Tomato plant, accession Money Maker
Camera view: tilt-top (135 deg); turntable rotation: 120 degrees
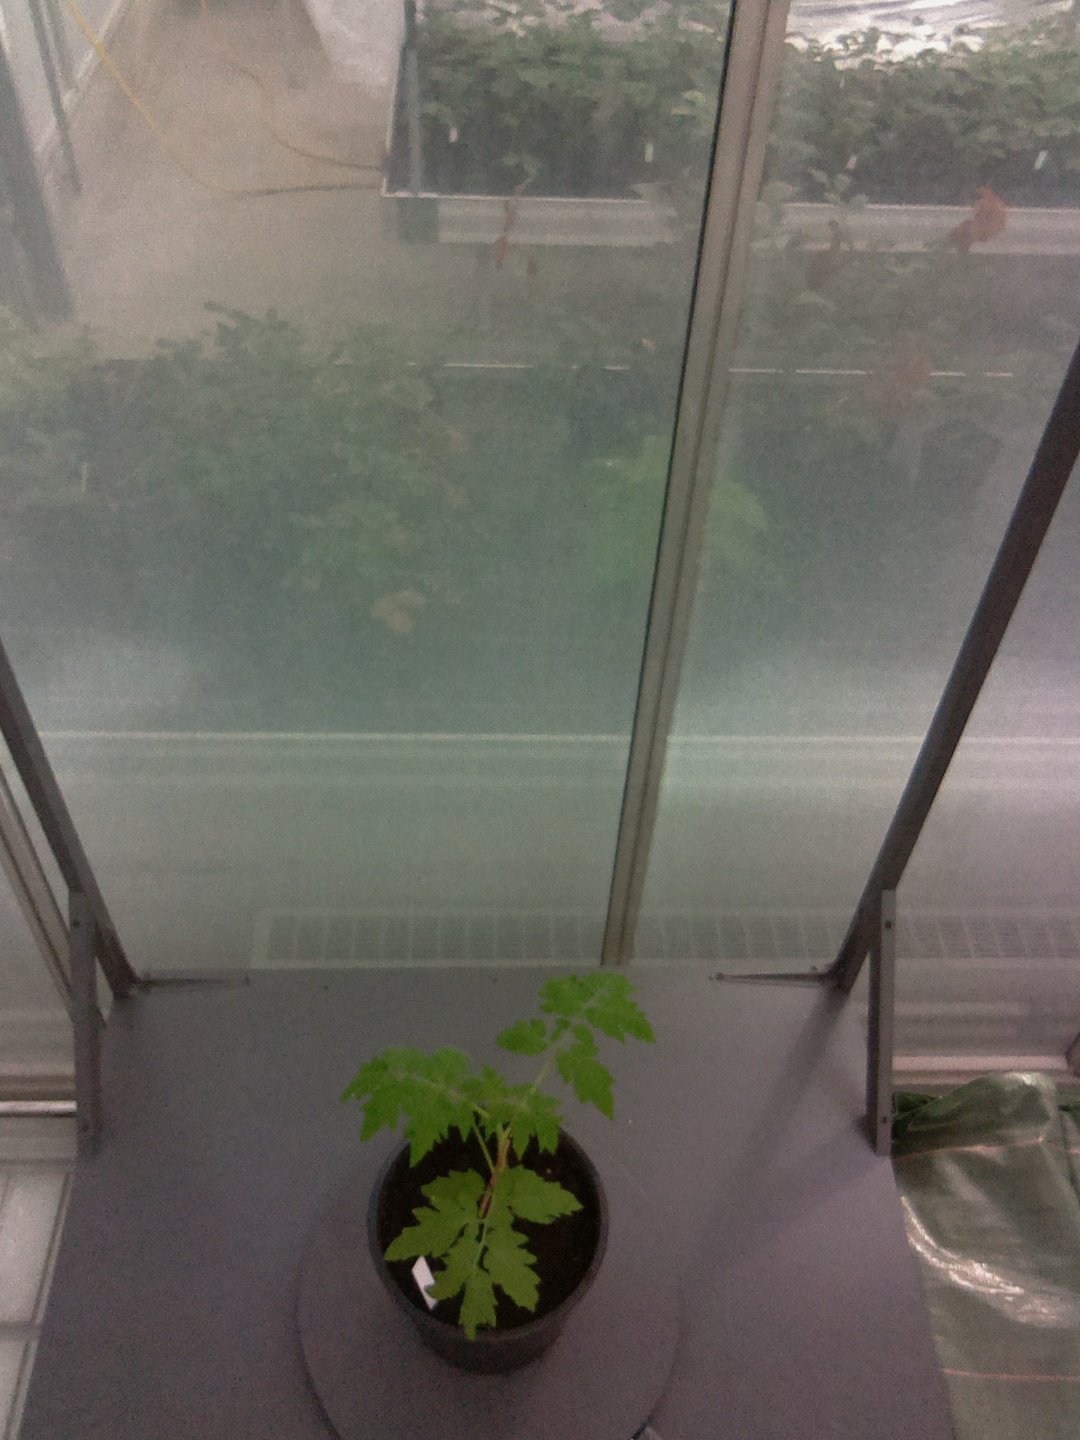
BBCH growth stage 13: 6 of true leaves visible